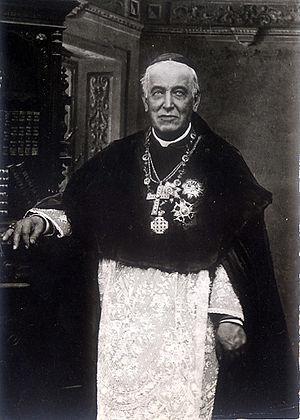
Portrait de Pelagio Antonio de Labastida y Dávalos
Pelagio Antonio de Labastida y Dávalos est un ecclésiastique mexicain du XIXᵉ siècle, archevêque de Mexico du 18 mars 1863 jusqu'à sa mort. Juriste, docteur en droit canon et politicien, il fut membre de la régence impériale qui gouverna le Mexique puis invita Maximilien d'Autriche à accepter le trône du Mexique.